Suffolk Bank

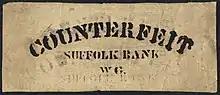
White River, Vermont 3 dollar bank note marked counterfeit by the Suffolk bank.

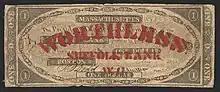
Massachusetts 1 dollar bill from 1845 marked "Worthless" by the Suffolk Bank.

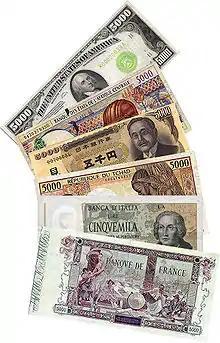
Banknotes with a face value of 5000 of different currencies.

During pre-Civil War times in the United States, banks around the country issued bank notes as a form of currency. The large number of banks led to a large number of diverse bank notes that circulated around the country. Although many banks issued only enough bank notes that could be backed up by specie (gold and silver during the time), riskier banks gave into temptation and issued more than they could cover. This practice caused many people to doubt the exact worth of certain notes and in turn have little faith in some banks. In 1819, the Suffolk Bank of Boston was founded and only five years later it had developed the Suffolk System and recruited six other Boston banks to join. The system was set up to ensure that banks could always back up their bank notes issued. This was accomplished by forcing all of the banks within the system to hold higher reserves of specie and keep deposits in the Suffolk Bank, resulting in the first ever clearing house agreement for currencies in country banks.